Brogdale

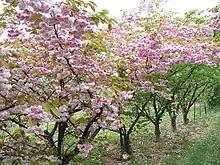
Flowering cherries at the National Fruit Collection

Brogdale Farm is home to the National Fruit Collection, one of the largest collections of fruit trees and plants in the world. Spread over it hosts the collection since it moved from Wisley in 1952. In the 1980s, the Government cut funding to the site, with closure threatened by March 1990. In response, the Brogdale Horticultural Trust took over co-ownership of the farm with Wye College. It has been the home of Faversham miniature railway since 2001.